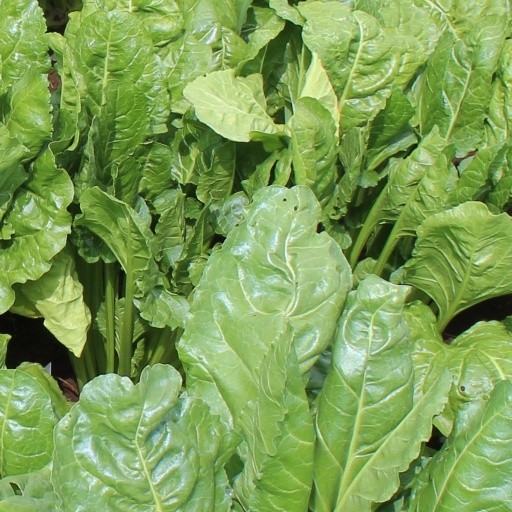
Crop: sugar beet